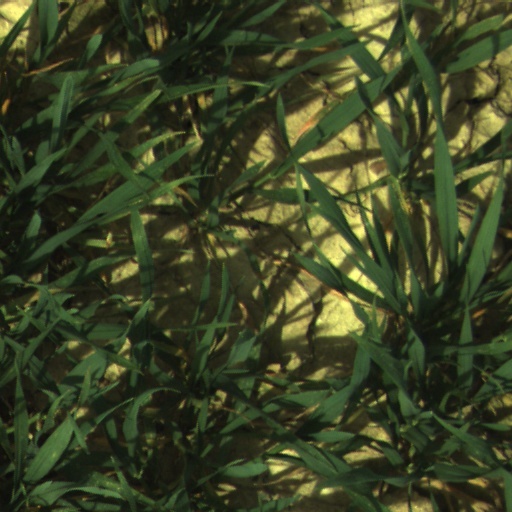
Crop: wheat